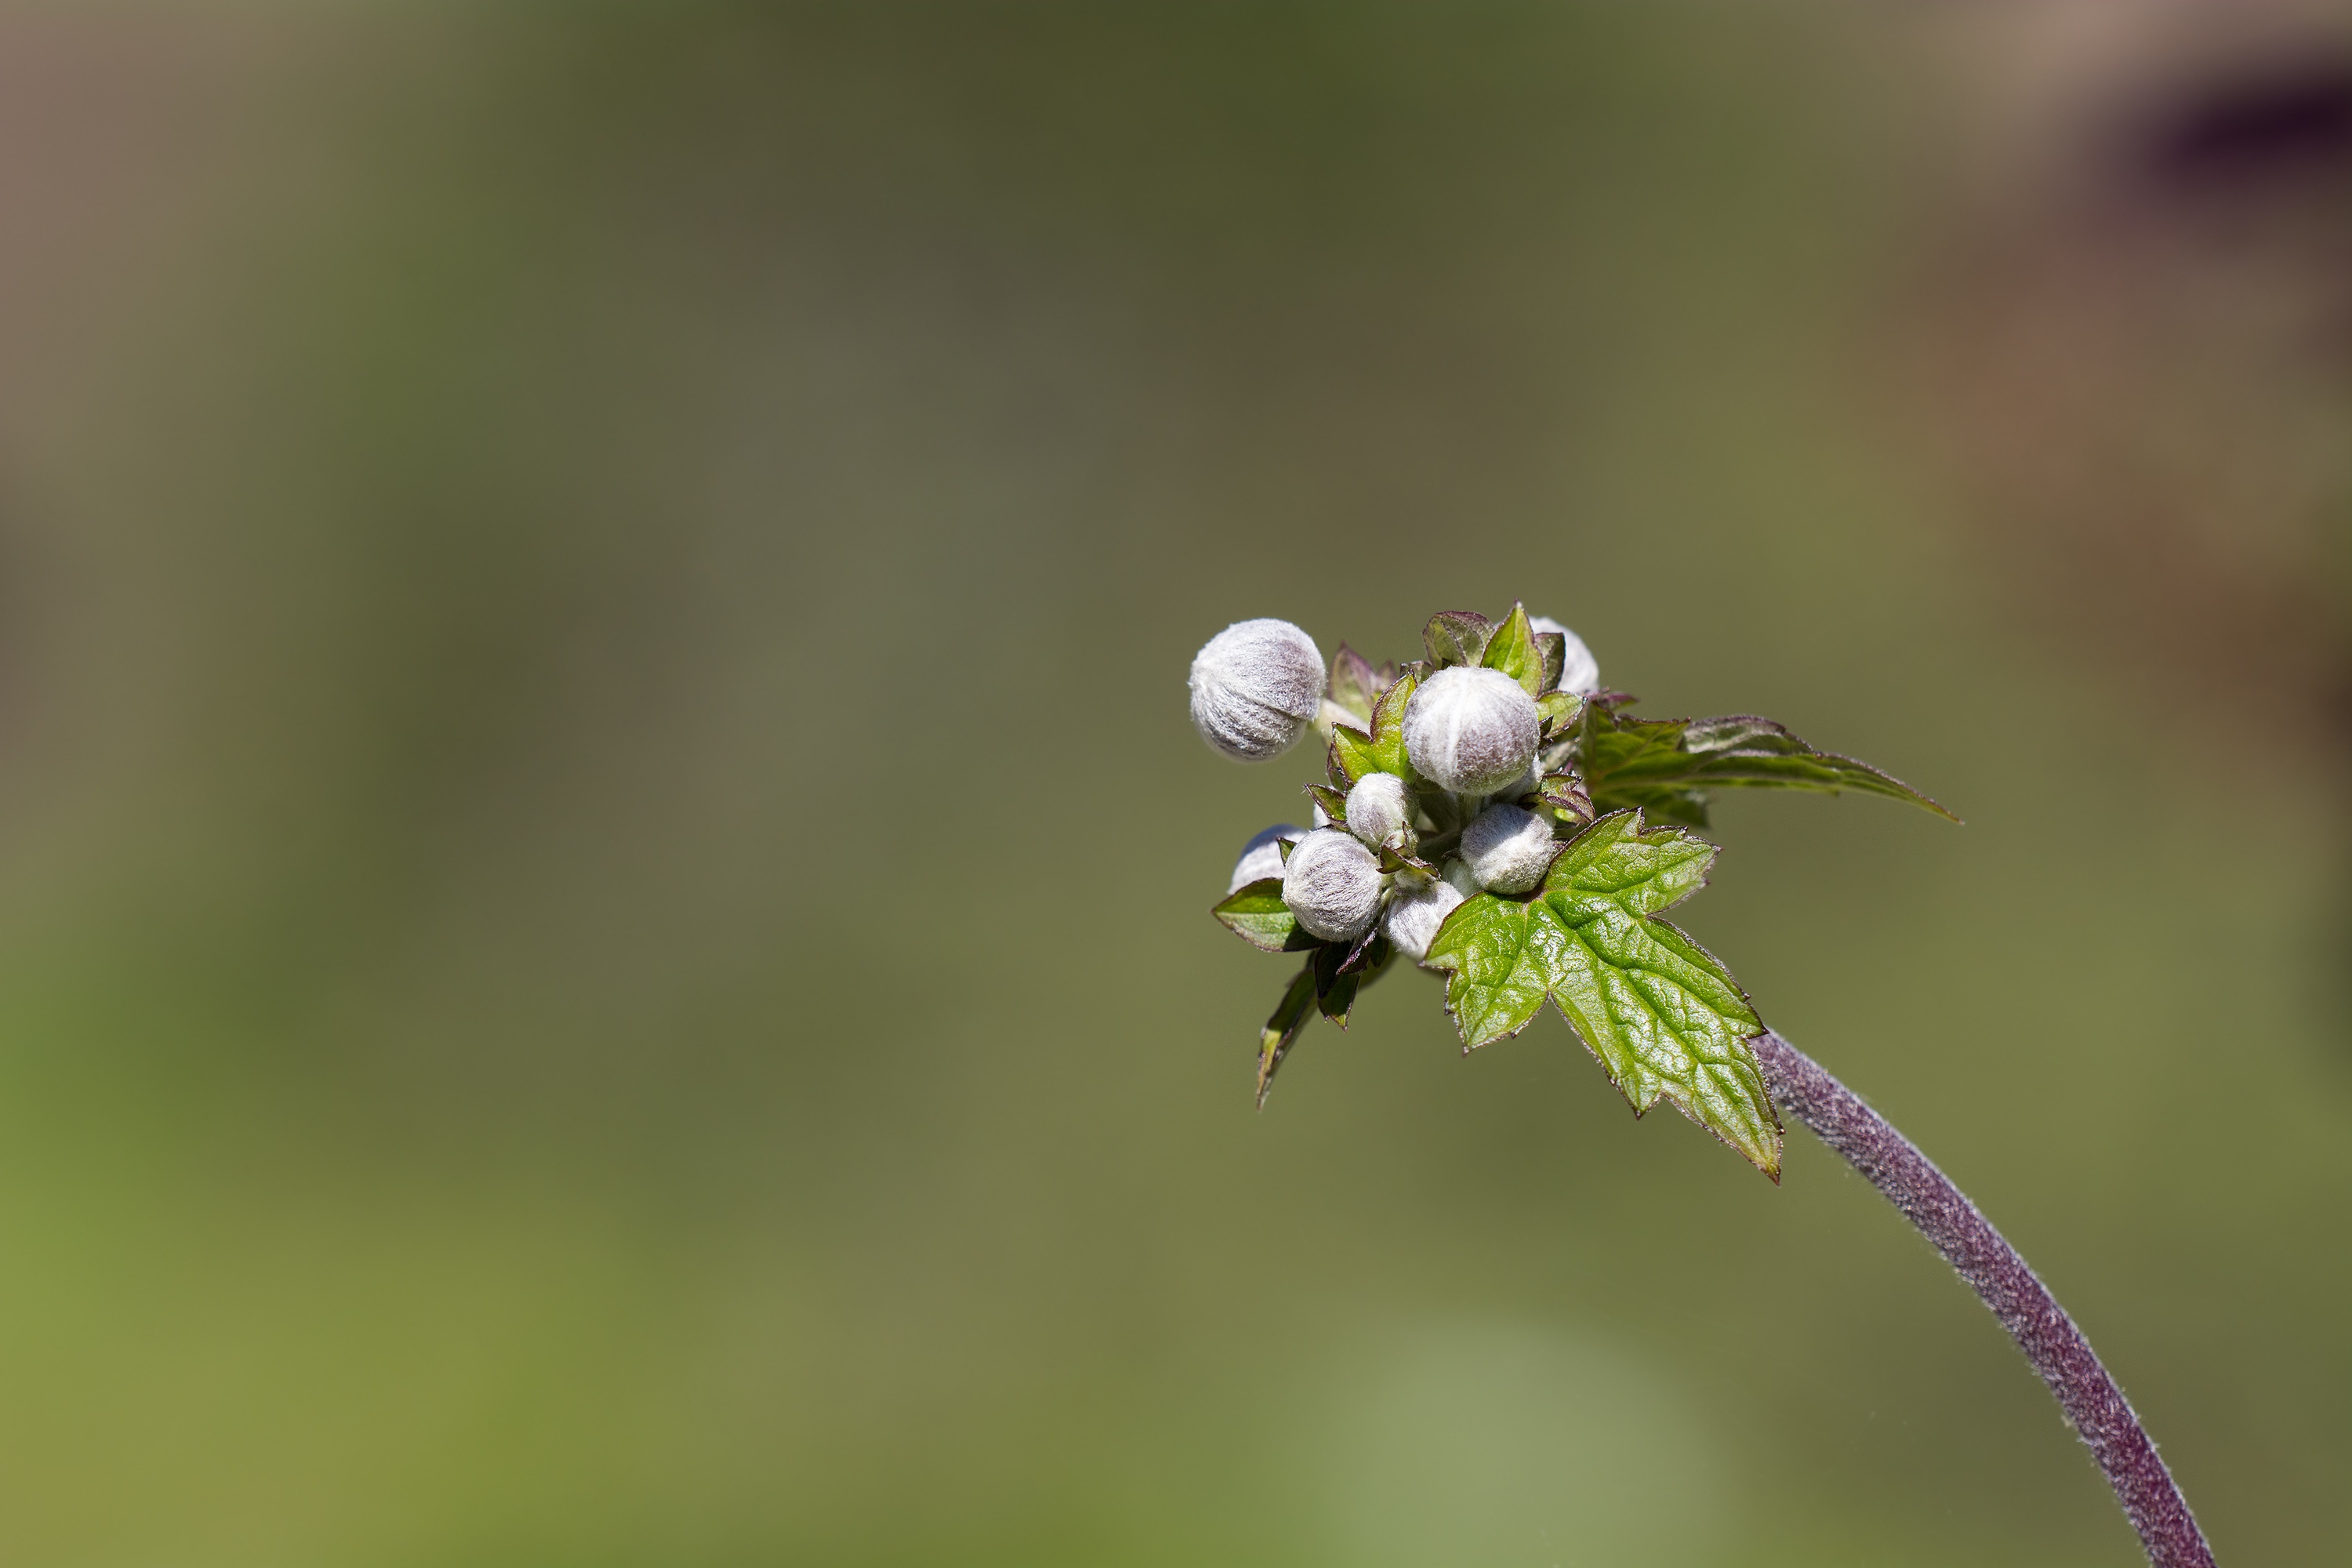
nature, branch, blossom, plant, photography, leaf, flower, petal, summer, green, produce, autumn, garden, close, flora, fauna, invertebrate, wildflower, close up, negative space, bud, anemone, late summer, nectar, text freedom, copy space, macro photography, in the garden, fall anemone, at the beginning, arise, plant stem